Al-Wathiq

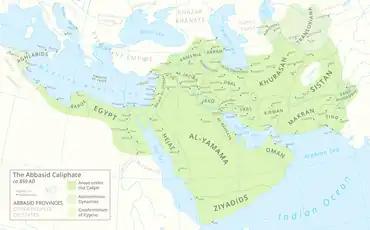
The Abbasid Caliphate and its provinces,

Already during the last months of al-Mu'tasim's life, a large-scale revolt had erupted in Palestine under a certain al-Mubarqa. Al-Mu'tasim sent the general Raja ibn Ayyub al-Hidari to confront the rebels. When al-Wathiq came to power, he dispatched al-Hidari against Ibn Bayhas, who led a Qaysi tribal revolt around Damascus. The exact relationship of this uprising with the revolt of al-Mubarqa is unclear. Taking advantage of the dissensions among the tribesmen, al-Hidari quickly defeated Ibn Bayhas, and then turned south and confronted al-Mubarqa's forces near Ramla. The battle was a decisive victory for the government army, with al-Mubarqa taken prisoner and brought to Samarra, where he was thrown into prison and never heard of again.